Great Portland Street

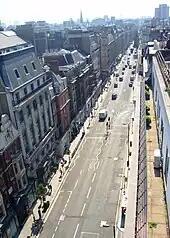
A view south down Great Portland Street from the Marylebone Road

Long sections of Great Portland Street fall in two Westminster City Council conservation areas, named after Harley Street and East Marylebone.